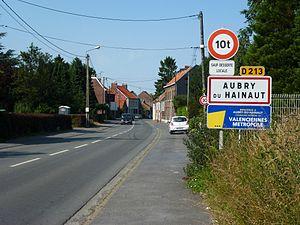
Aubry-du-Hainaut est une commune française située dans le département du Nord, en région Hauts-de-France.